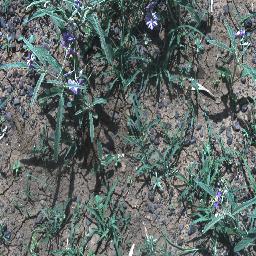
Label: negative